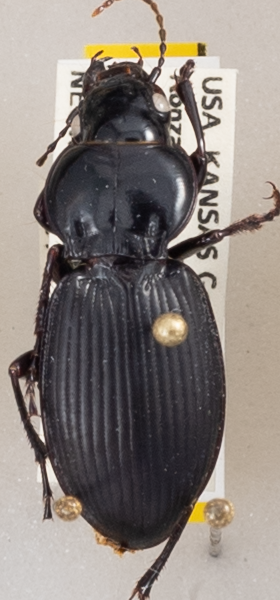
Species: Cyclotrachelus sodalis colossus
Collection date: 2020-06-29
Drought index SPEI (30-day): -0.638
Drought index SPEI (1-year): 0.748
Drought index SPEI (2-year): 2.01